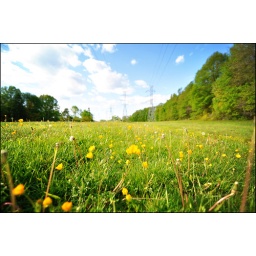
I rode my bike down the this field by my house and took some shots.